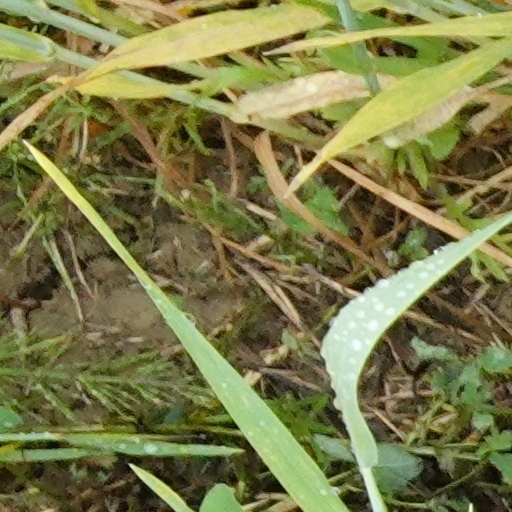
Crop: wheat